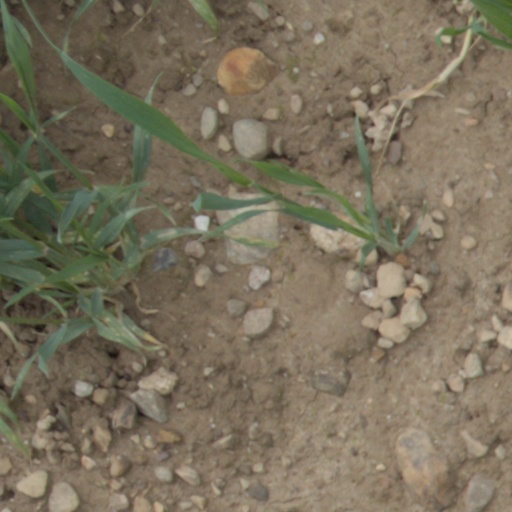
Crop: wheat